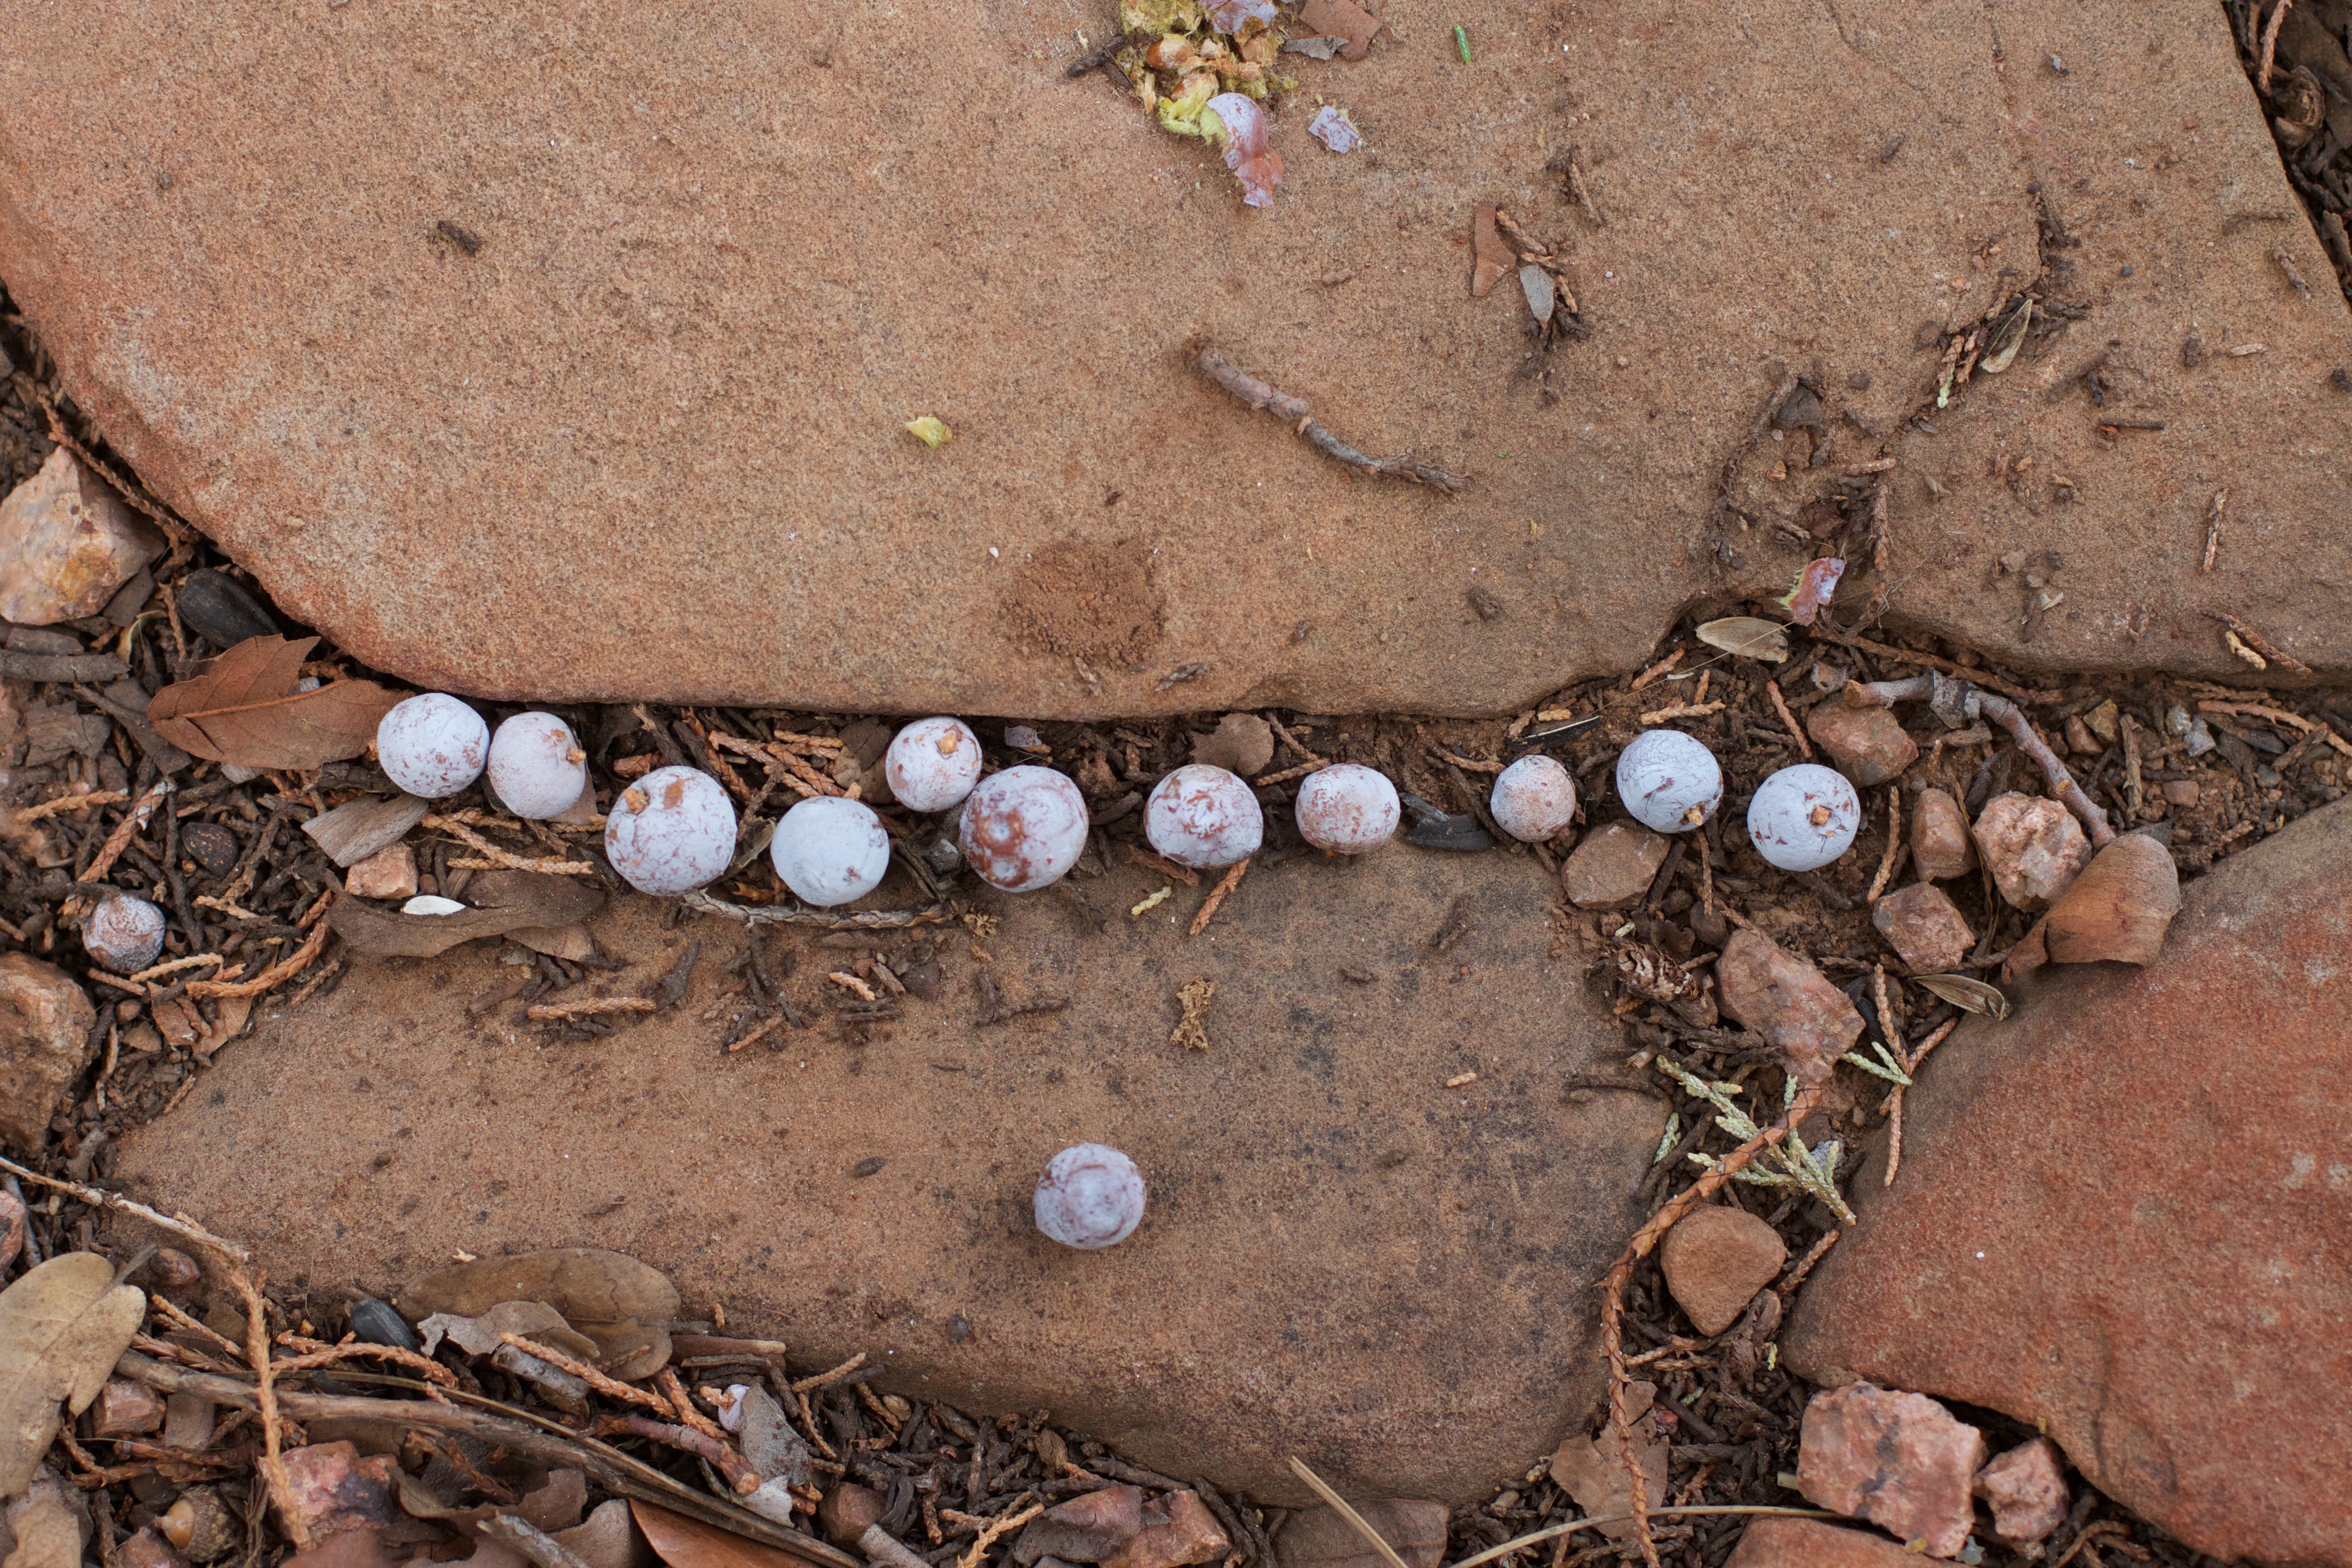
wildlife, soil, fauna